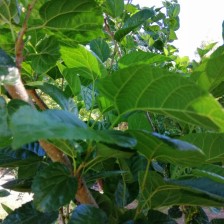
Variety: BlackAustralia